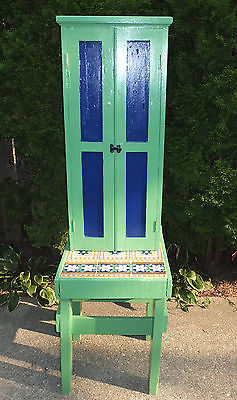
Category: cabinet